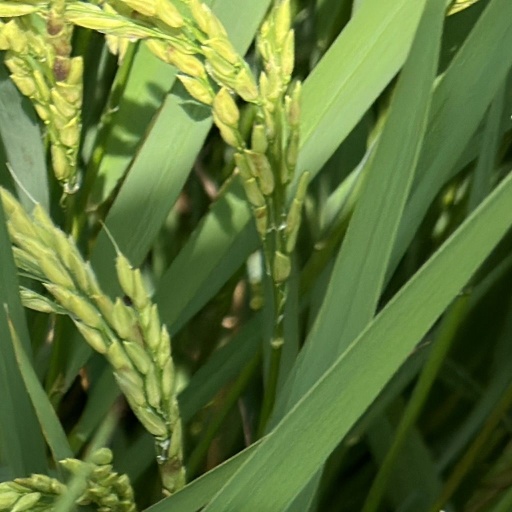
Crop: rice